Starke County Bridge No. 39

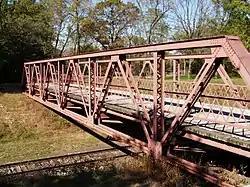

Starke County Bridge No. 39 is a single span Warren Pony Truss structure. The bridge is located on the northern outskirts of the small town of Knox, Indiana, where Main and Water Streets terminate at the former Penn Central Railroad cut. The bridge spans the rail cut in a northwest–southeast direction, allowing access to Wythougan Park.